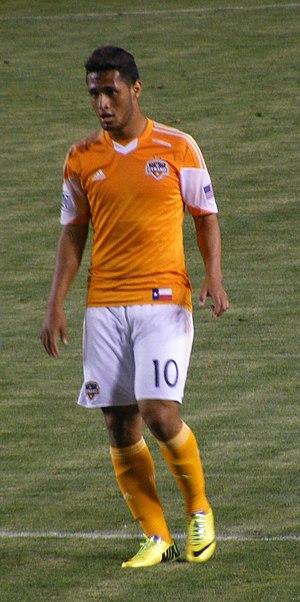
Photographie d'Alexander López après la rencontre contre Chivas USA en mai 2014.